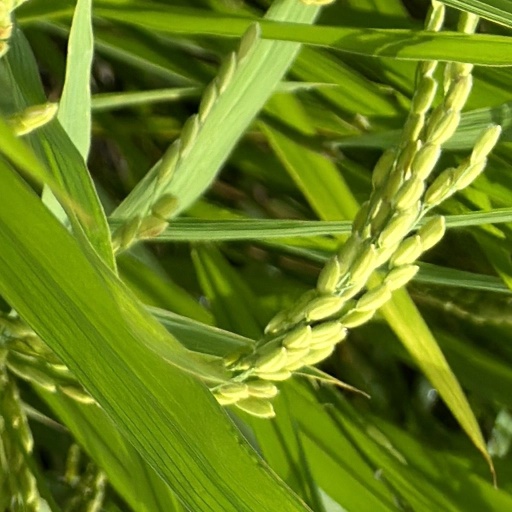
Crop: rice